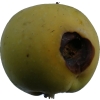
Label: Apple 13